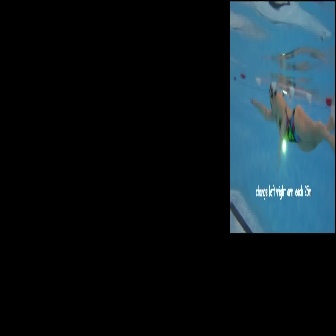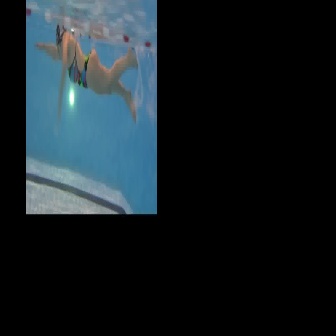
  Please identify the target specified by the bounding box [249,81,334,166] in the first image and locate it in the second image. Return the coordinates in [x_min,y_min,x_max,y_max] format.
Answer: [33,22,137,126]